Da Capo III

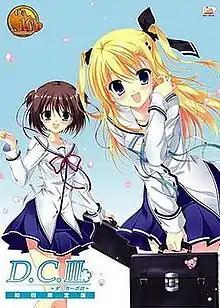
"Da Capo III" original visual novel cover featuring Himeno Katsuragi (left) and Ricca Morizono (right).

is a Japanese visual novel developed by Circus that was released in limited and regular editions on April 27, 2012 as a DVD for Windows and is rated for ages 15 and up. It is the third main installment of the "Da Capo" visual novel franchise, after "Da Capo" and "Da Capo II". The story takes place 20 years after the events from "Da Capo II". The gameplay in "Da Capo III" follows a branching plot line which offers pre-determined scenarios with courses of interaction, and focuses on the five female main characters. A 13-episode anime adaptation aired between January and March 2013.